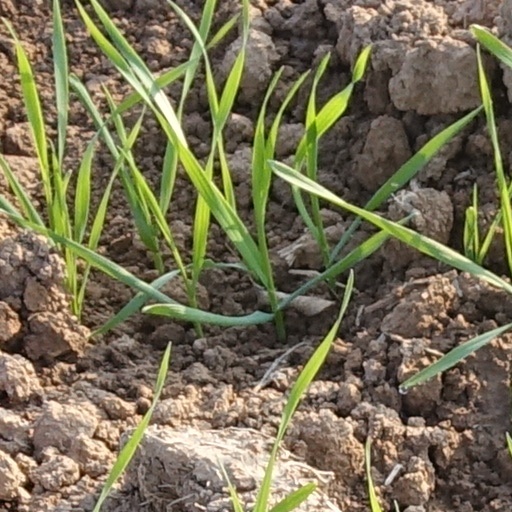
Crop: wheat